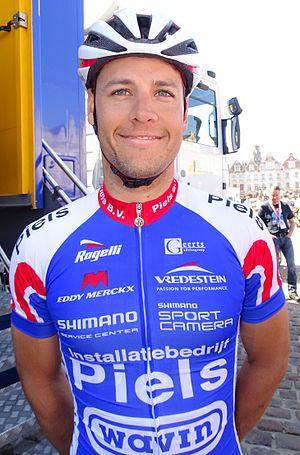
Reportage réalisé le dimanche 24 mai 2015 à l'occasion du départ et de l'arrivée de la troisième étape du Paris-Arras Tour 2015 à Arras, Pas-de-Calais, Nord-Pas-de-Calais, France. Depicted person&#58
Jeff Vermeulen est un coureur cycliste néerlandais.